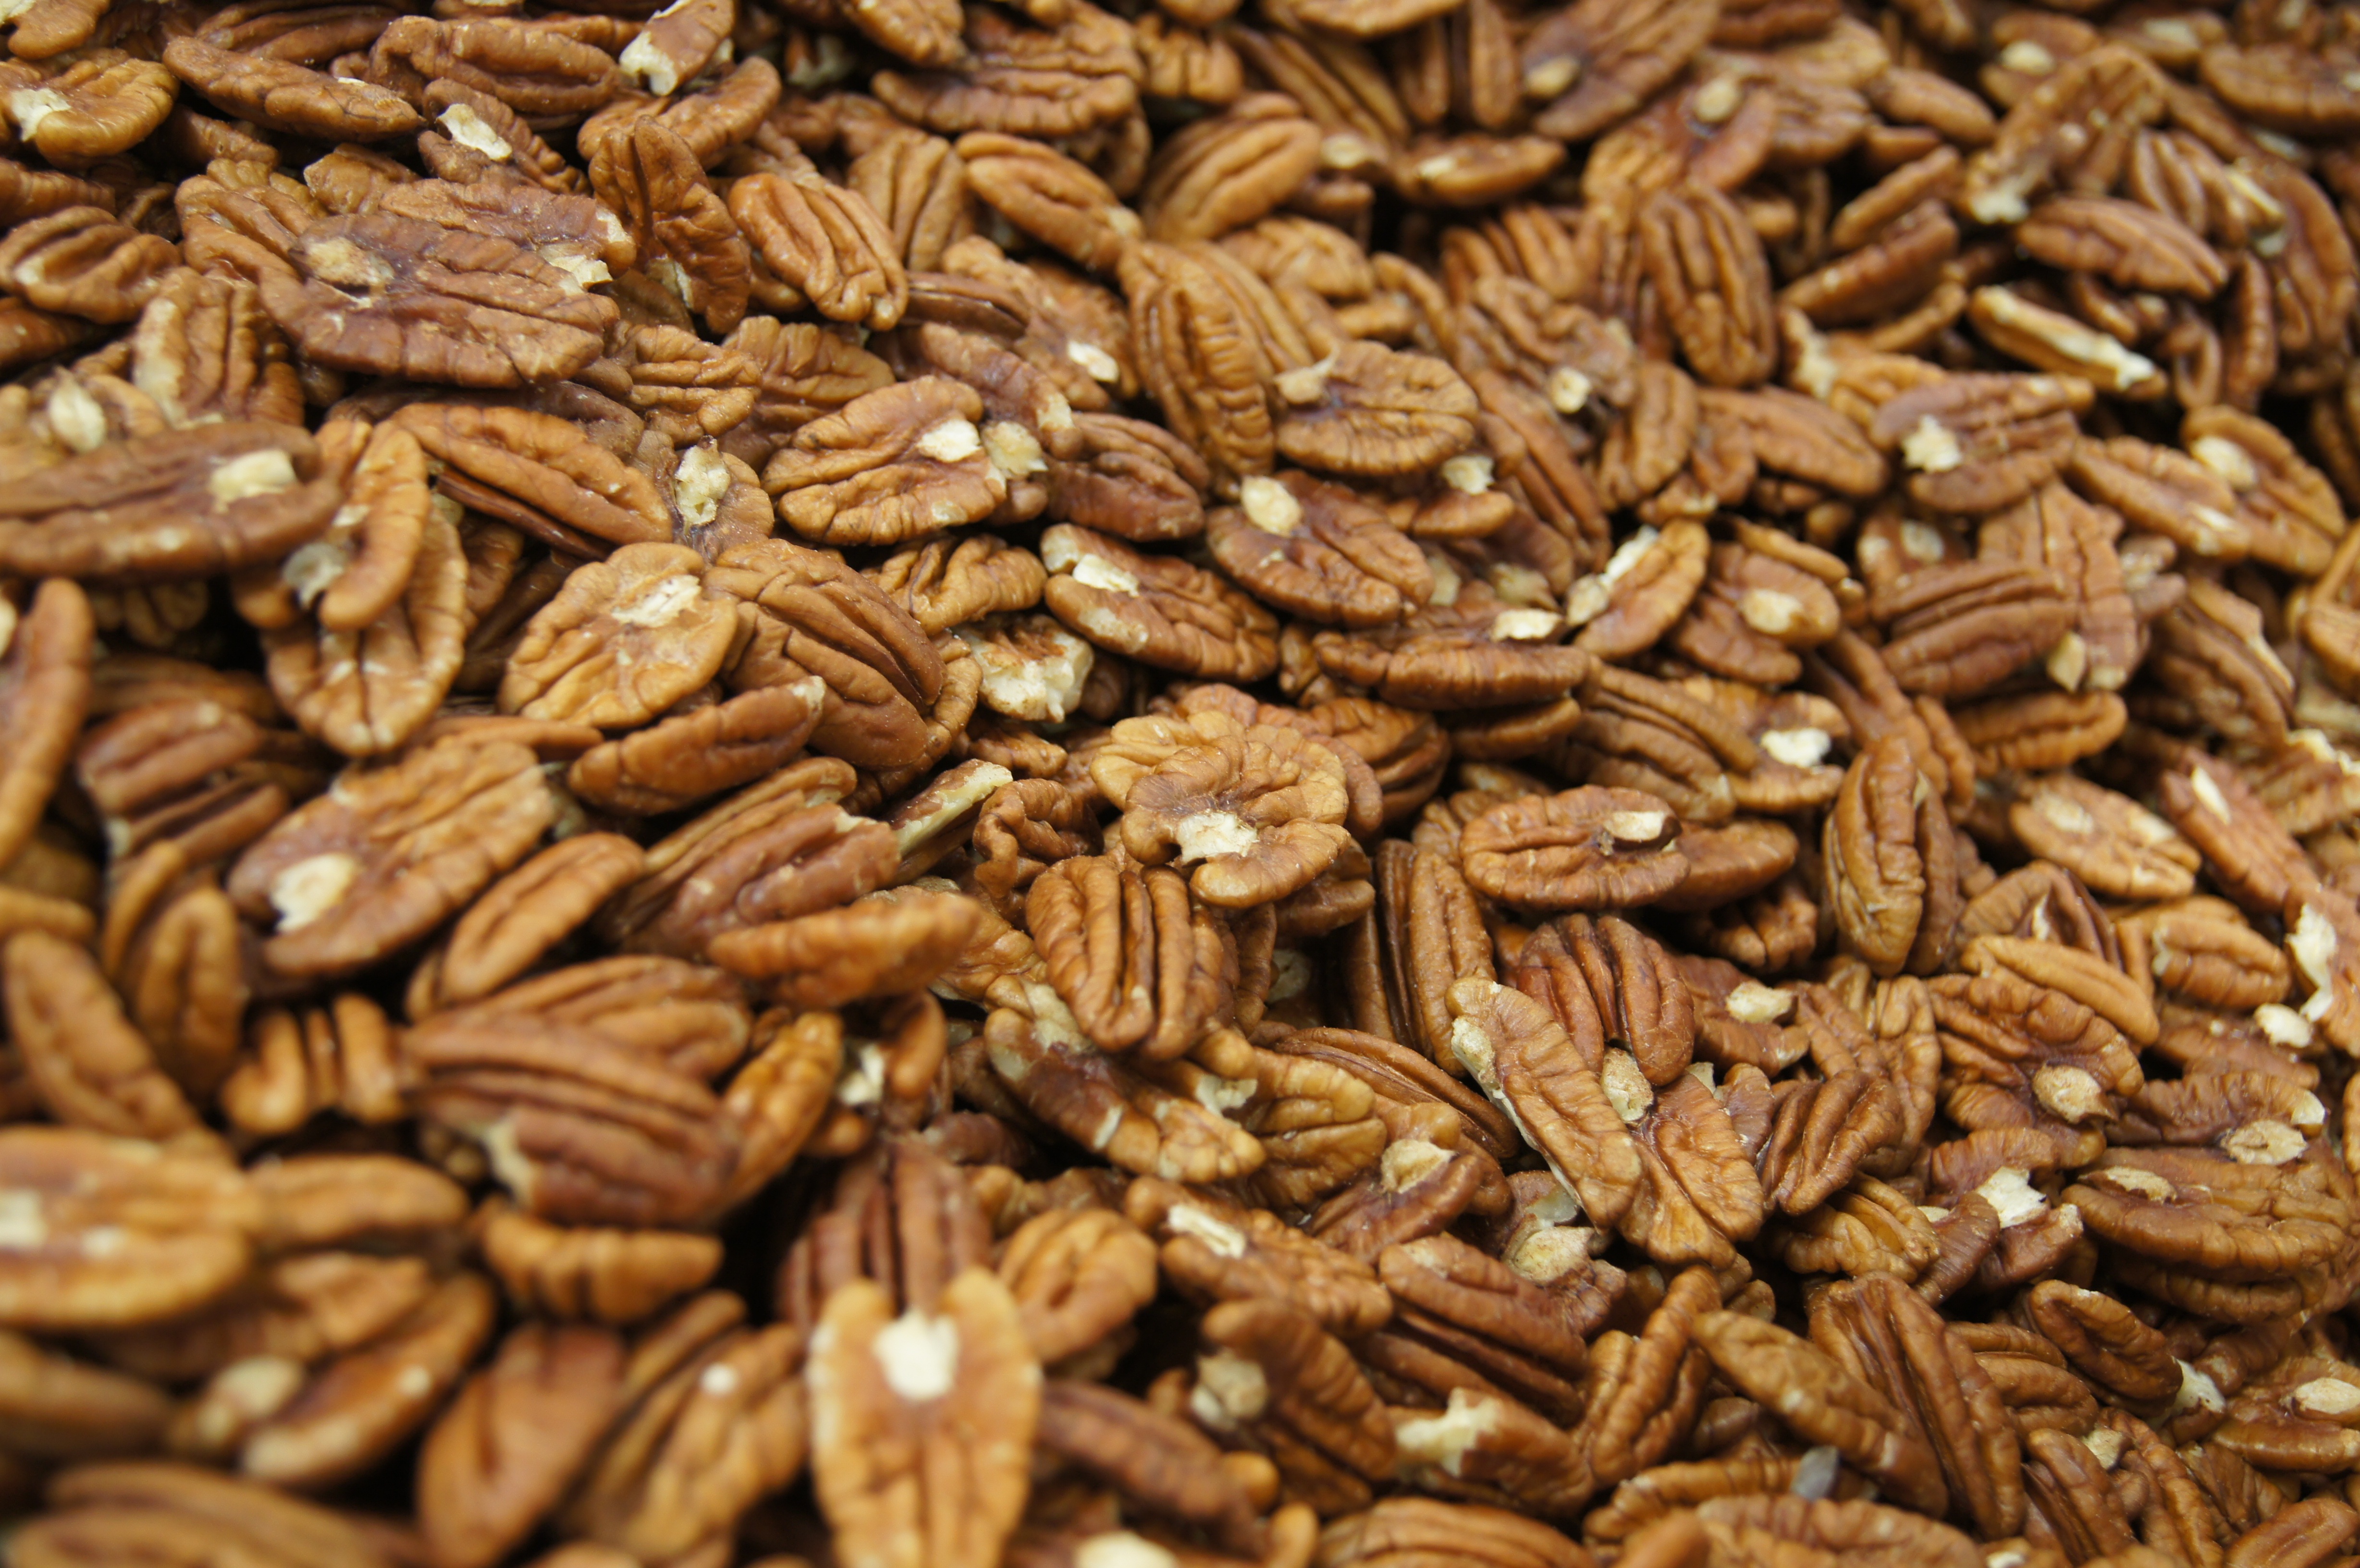
plant, fruit, food, produce, crop, nut, breakfast, cereal, wooden, vegetarian food, walnuts, flavor, flowering plant, caraway, sunflower seed, grass family, land plant, whole grain, nuts seeds